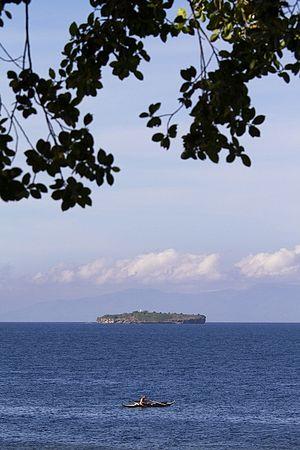
Le phare de Pescador est un phare situé sur l'île Pescador dans le Détroit de Tañon, séparant l'île Negros de celle de Cebu, aux Philippines.